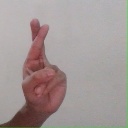
अक्षर: र